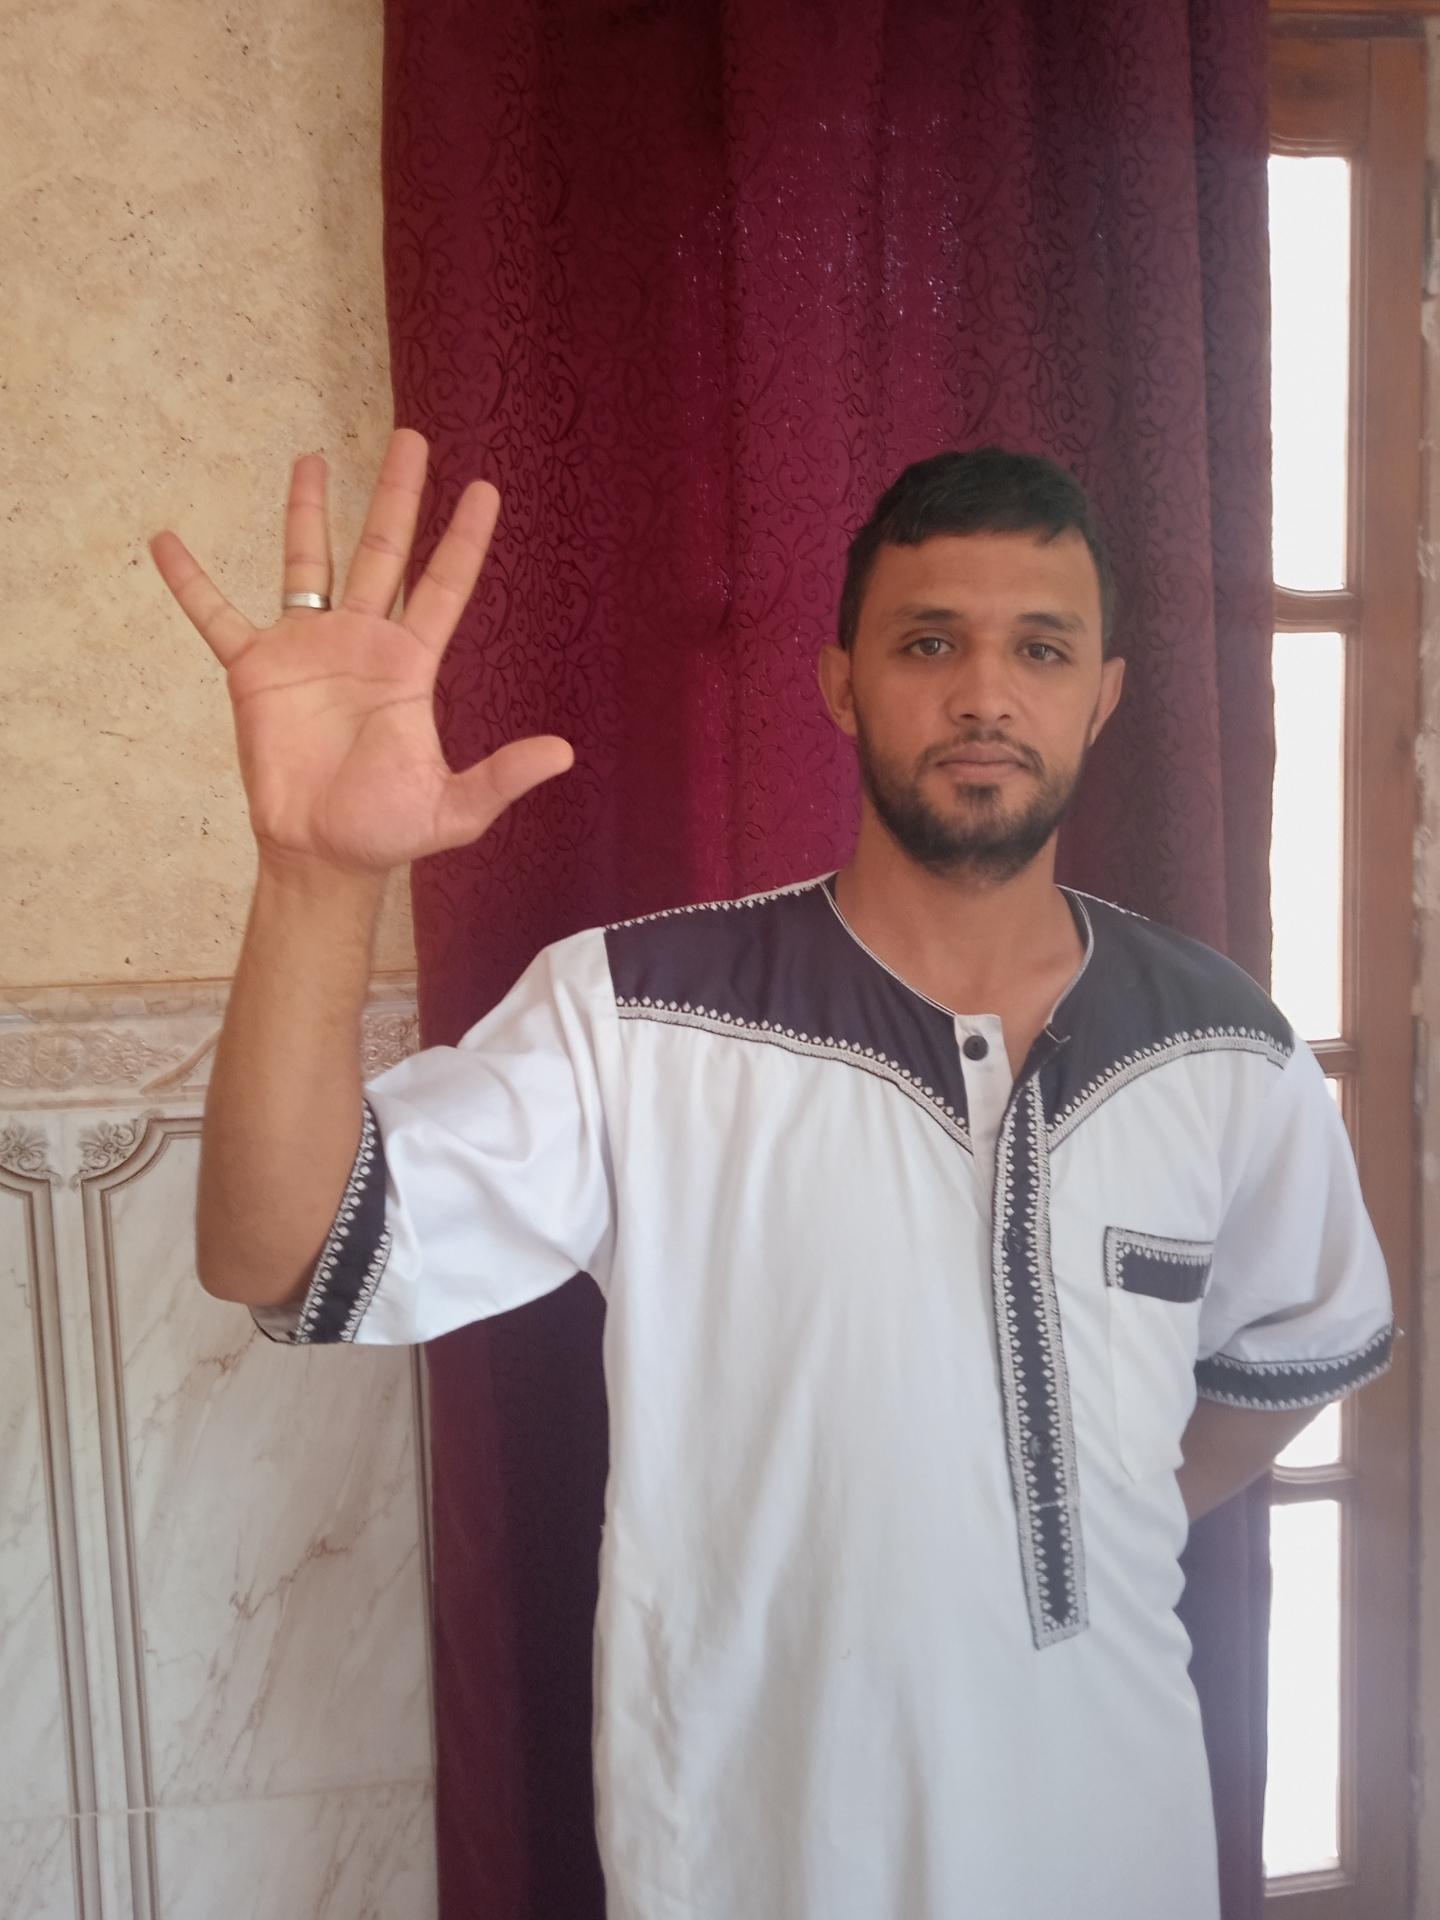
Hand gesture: palm